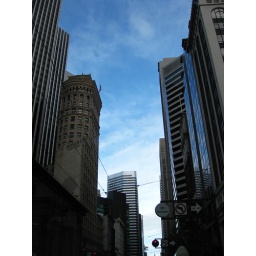
The blue sky tries to break through the city layers in San Francisco, CA.